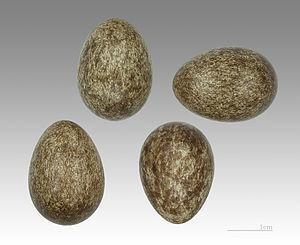
Le Moineau friquet est l'une des espèces de moineaux largement répandues en Europe et en Asie. Il a été introduit en Australie et dans les années 1870 aux États-Unis.